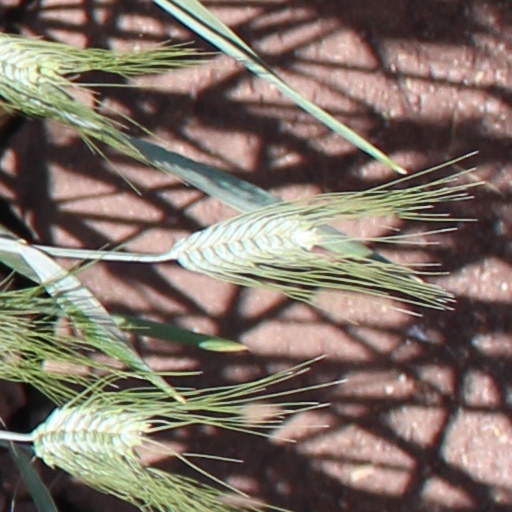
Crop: wheat